Cromwell Museum

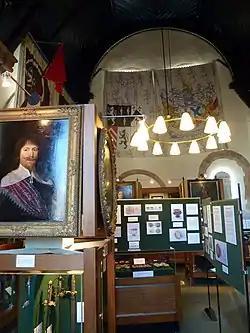
Interior

The Museum collection is the best collection of "Cromwelliana" in the UK, comprising approximately 610 individual items as of 2009. The museum owns approximately 70% of the items in its collection, with loan collections from the Bush family (descendants of Henry Cromwell, the fourth son of Oliver Cromwell), the Royal Armouries (who have loaned items of 17th-century military equipment) and objects from the Museum of London including the Tangye Collection.